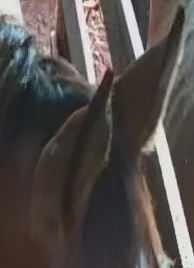
Face region: ears (position_of_ears)
Pain indicator: not_present